Puppet film

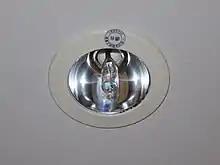
Halogen ceiling light

As the scene of puppet film is smaller than the real world, errors are easily expanded. So when setting the lighting, special equipment will be used. Halogen lamps are common devices in puppet films. The Halogen lighting unit is "small, lightweight and high mobile". Also, spotlights are set in the smallest position so that the extra light will be avoided.